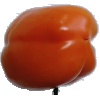
Label: Pepper Orange 1